2013 Wheelchair Rugby Tri-Nations

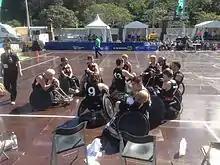
Wheelchair Rugby Tri-Nation series- New Zealand Wheel Blacks

The Be the Influence Wheelchair Rugby Tri-Nations is a wheelchair rugby tournament that took place on 18–20 September 2013 at St Mary’s Cathedral Square, Sydney. Three nations competed in the tournament, they were the United States of America, New Zealand and Australia. The USA won the tournament by defeating Australia in the final.